Big Die-Up

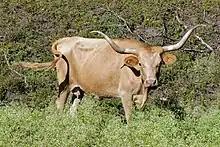
Most of the cattle on the Great Plains in the 1880s were Texas Longhorns.

The near-extinction of the bison by hunters and the defeat of the Comanche, Lakota, Cheyenne and other tribes of Indians after the American Civil War (1861–1865) opened up the last large acreages of land for cattle ranching on the Great Plains from the Canadian border on the north to the Texas panhandle in the south. Northern plains ranches were stocked with cattle from Texas. In 1868, cattle were first driven north from Texas to ranches in Nebraska. In eastern Montana and the western part of the Dakotas, settlement of ranches began in the 1870s.